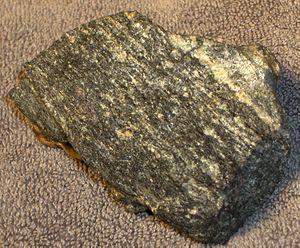
Le craton du Lac des Esclaves est un craton archéen du nord-ouest du bouclier canadien, à cheval sur les Territoires du Nord-Ouest et le Nunavut. C'est au droit de ce craton qu'on a retrouvé les gneiss d'Acasta, vieux de plus de 4,03 milliards d'années, à ce jour les plus anciennes roches terrestres connues.